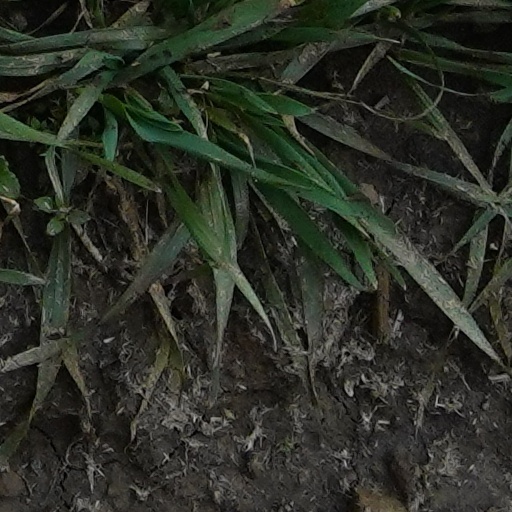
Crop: wheat